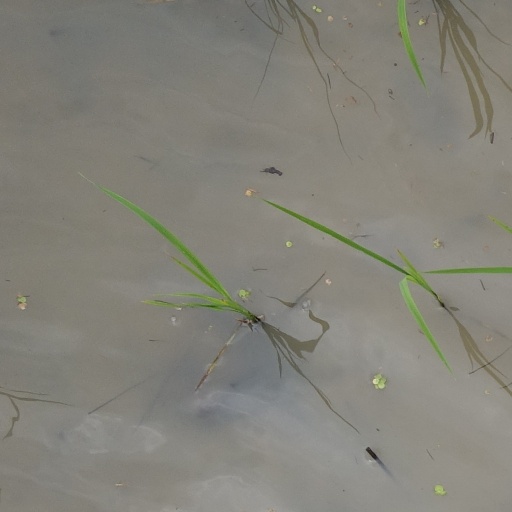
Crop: rice